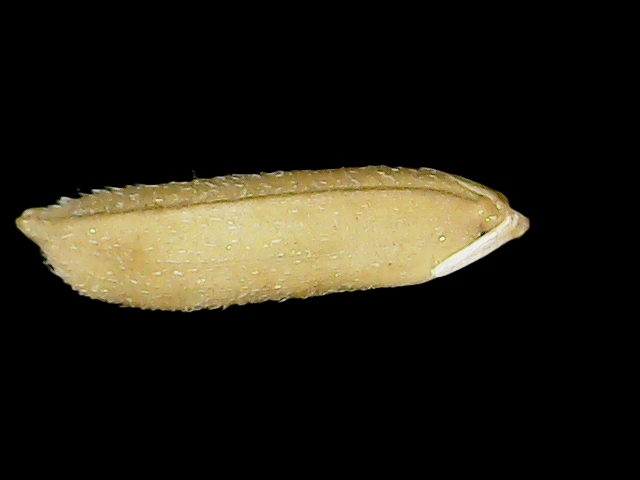
Rice variety: Binadhan16